Paheri

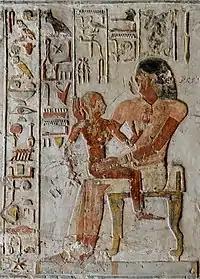
Paheri and Wadjmose, Thutmose I’s son

Paheri is primarily known for his finely decorated Rock tomb of el-Kab (EK3). His tomb had been rediscovered by a European Egyptian expedition in 1799. James Burton subsequently published the contents of the two walls of its tomb chamber in 1825. He bore the titles "Mayor "(ḥ3.tj-ˁ)" of Elkab" and "Mayor of Esna." His father, the scribe Atefrura, was already documented as the educator of the king's son," Wadjmose; Paheri, hence, had close ties to the Egyptian royal family. A similar relationship is also documented for Paheri. Paheri's maternal grandfather was the famous Ahmose, son of Ebana who documented the fall of Avaris, the Hyksos capital city under Ahmose I.